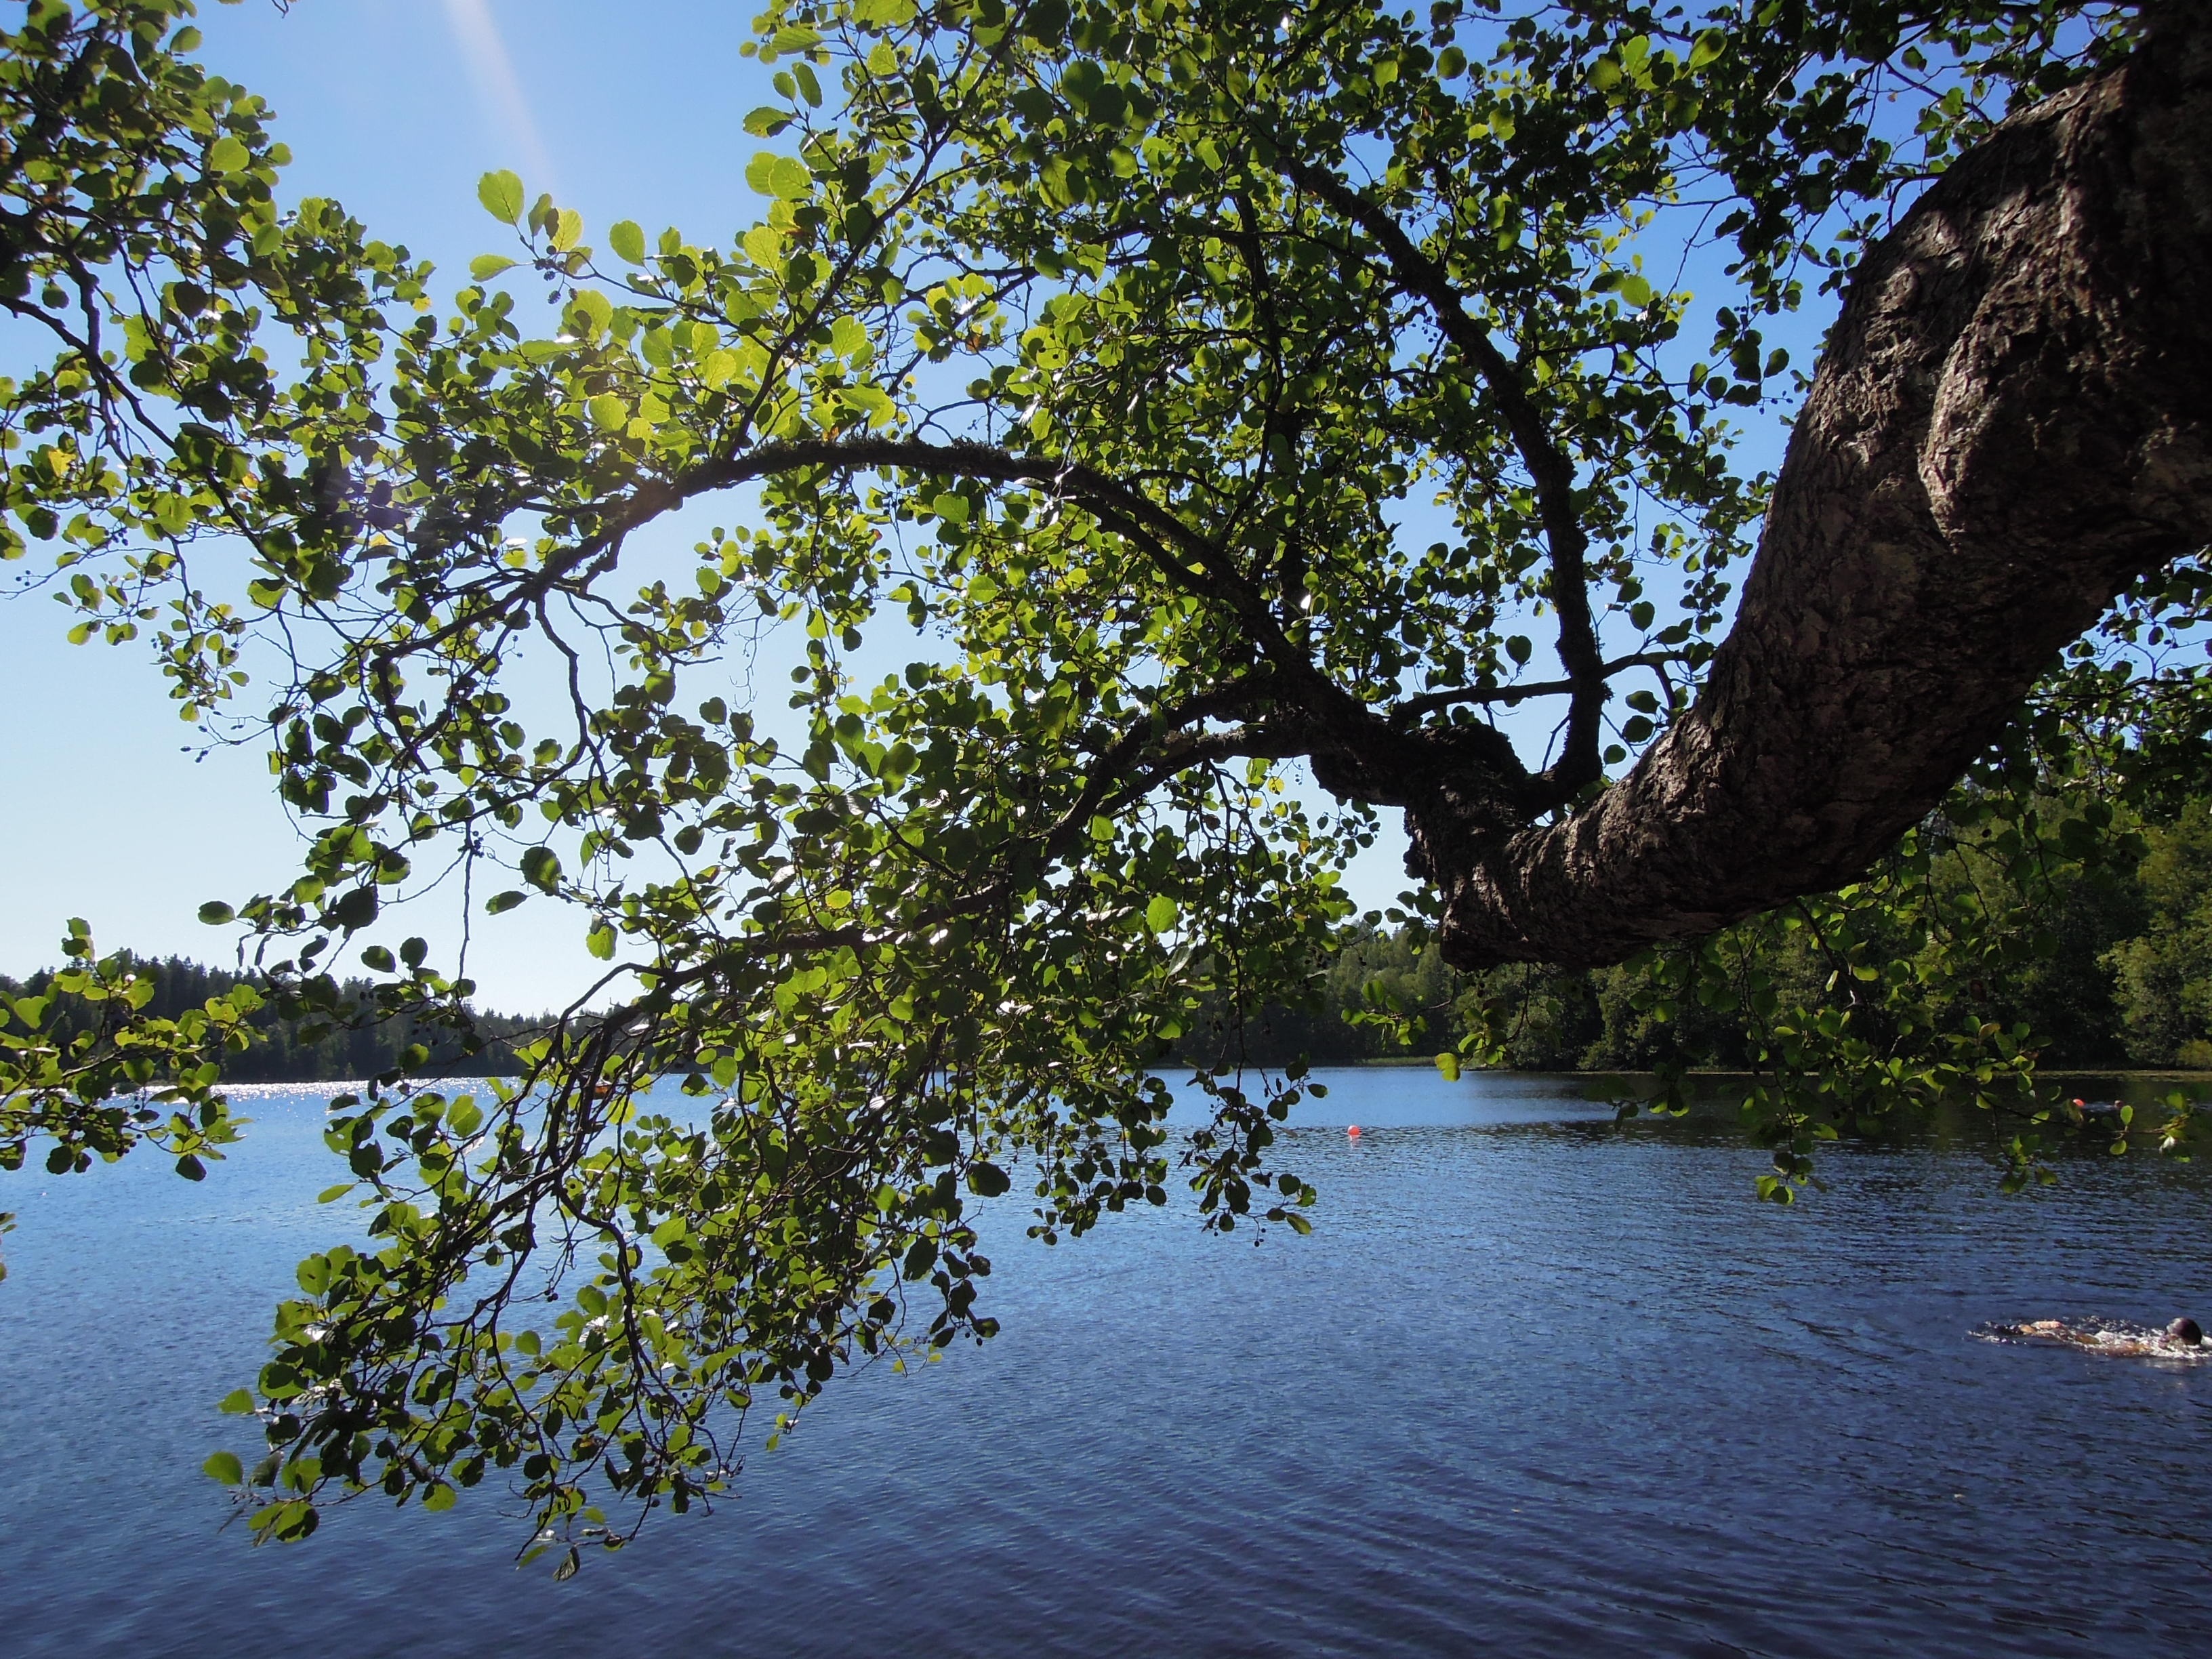
beach, landscape, tree, water, nature, forest, branch, plant, sky, sun, sunlight, leaf, flower, lake, river, summer, foliage, evening, reflection, autumn, park, habitat, midsummer, finnish, high summer, woody plant